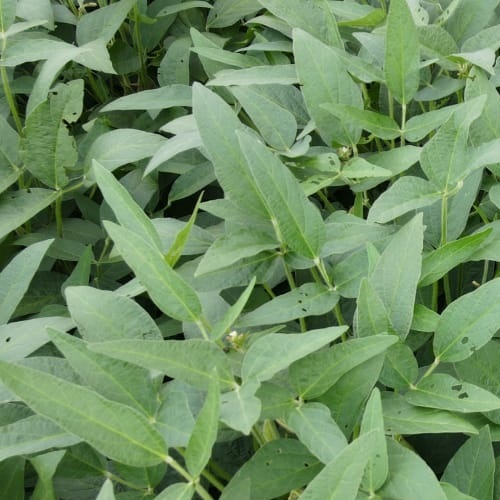
Label: Diabrotica_speciosa